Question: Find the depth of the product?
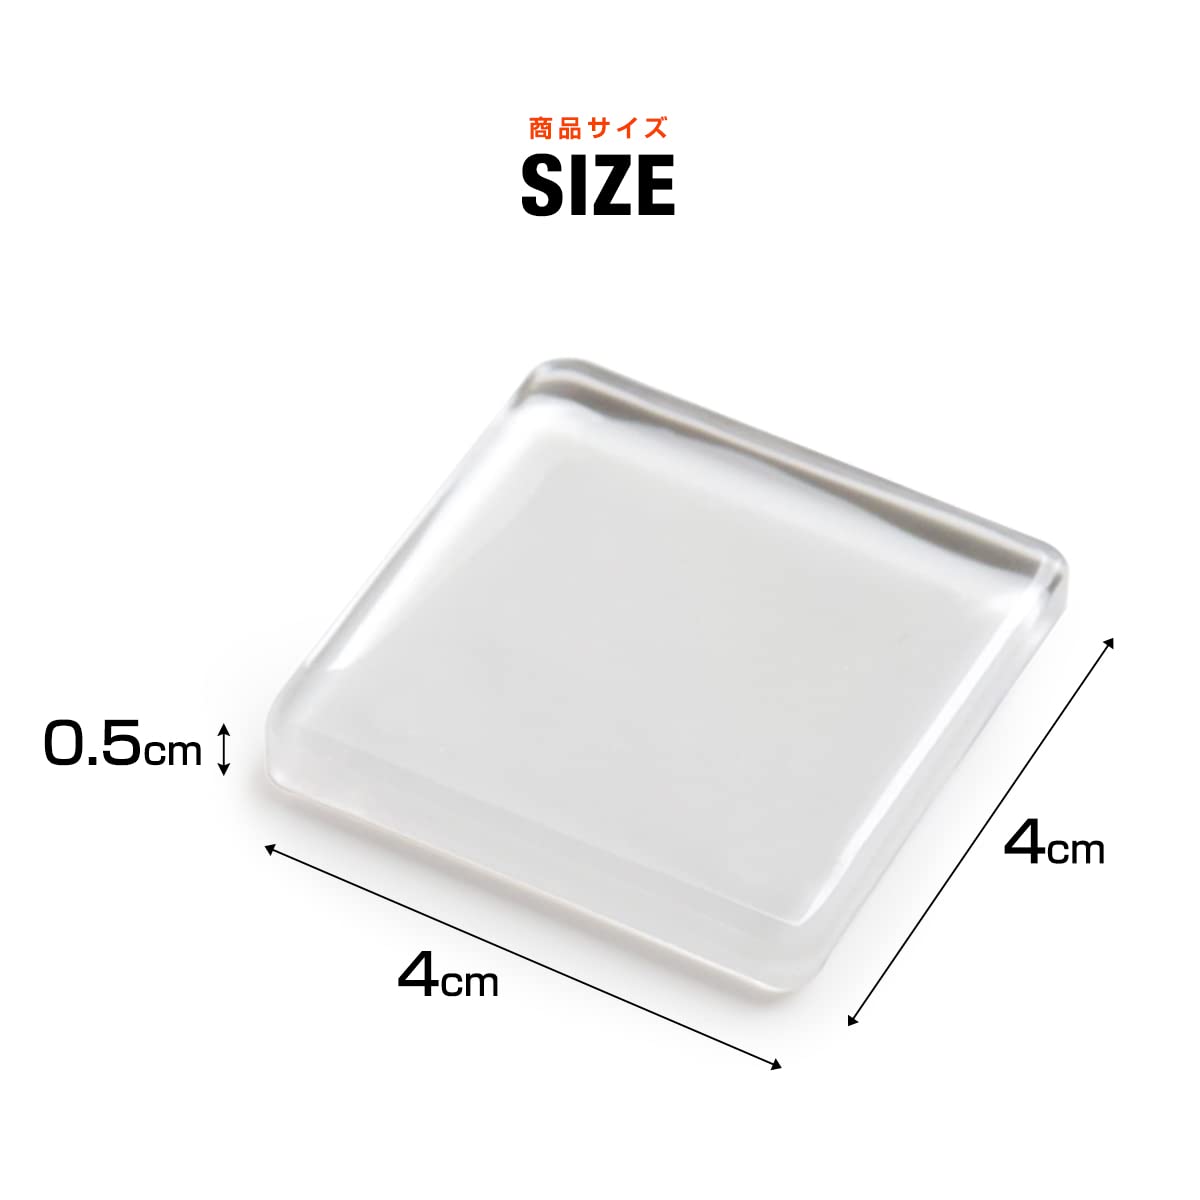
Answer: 4.0 centimetre